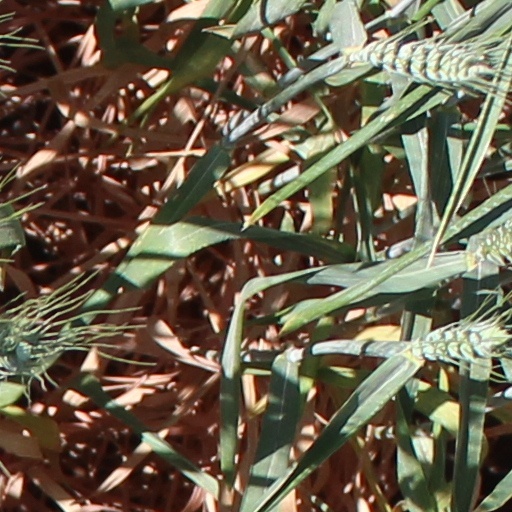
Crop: wheat